The Witch: Part 1. The Subversion

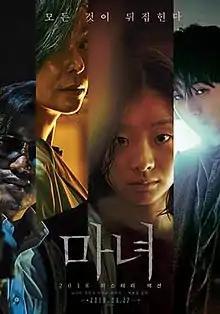
Theatrical release poster

The Witch: Part 1. The Subversion is a 2018 South Korean science fiction action horror film written and directed by Park Hoon-jung. With Kim Da-mi in the lead role as an escaped superhuman prodigy, it explores the consequences of irresponsible transhumanist experimentation. A sequel, "", was released on 15 June 2022.